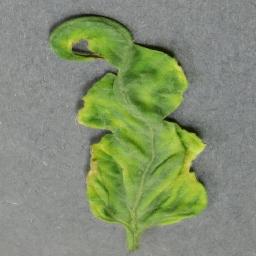
Label: Tomato___Tomato_Yellow_Leaf_Curl_Virus